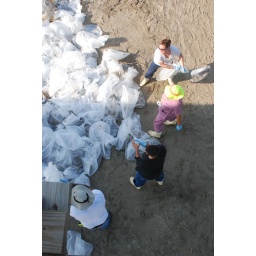
Workers remove bags of oil-contaminated sand from the beach near the fishing pier at Grand Isle Park.